Odeon (building)

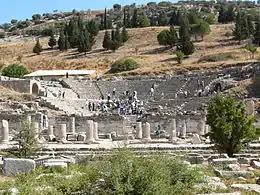
Ephesus Odeon, Turkey

Odeon or Odeum ("singing place") is the name for several ancient Greek and Roman buildings built for musical activities such as singing, musical shows, and poetry competitions. Odeons were smaller than Greek and Roman theatres.